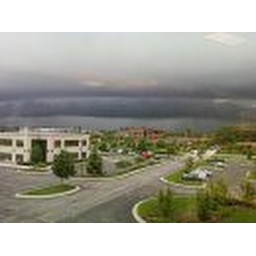
Taken from the 3rd floor of the Crystal Clean building at I-90 &amp;amp; Randall Rd in Elgin.